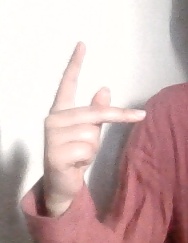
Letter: dha